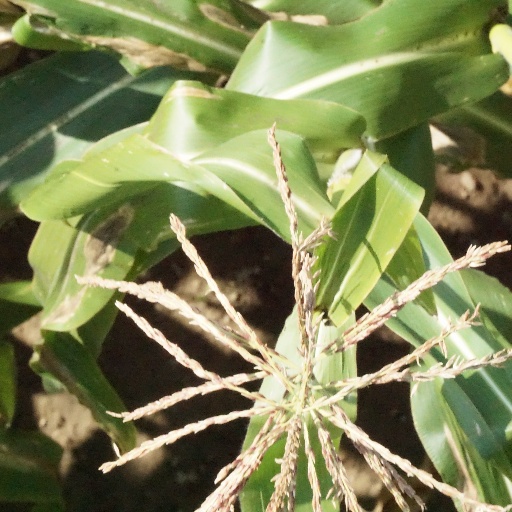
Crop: maize; corn